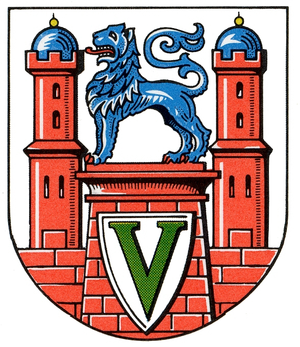
Uslar
Coat of arms of Uslar
Uslar er en lille by i Tyskland med omkring 15.794 indbyggere i delstaten Niedersachsen. Byen strækker sig 113,4 km². De nærmeste store byer er Hannover, Göttingen og Frankfurt am Main.